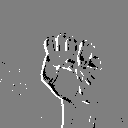
ASL letter: s